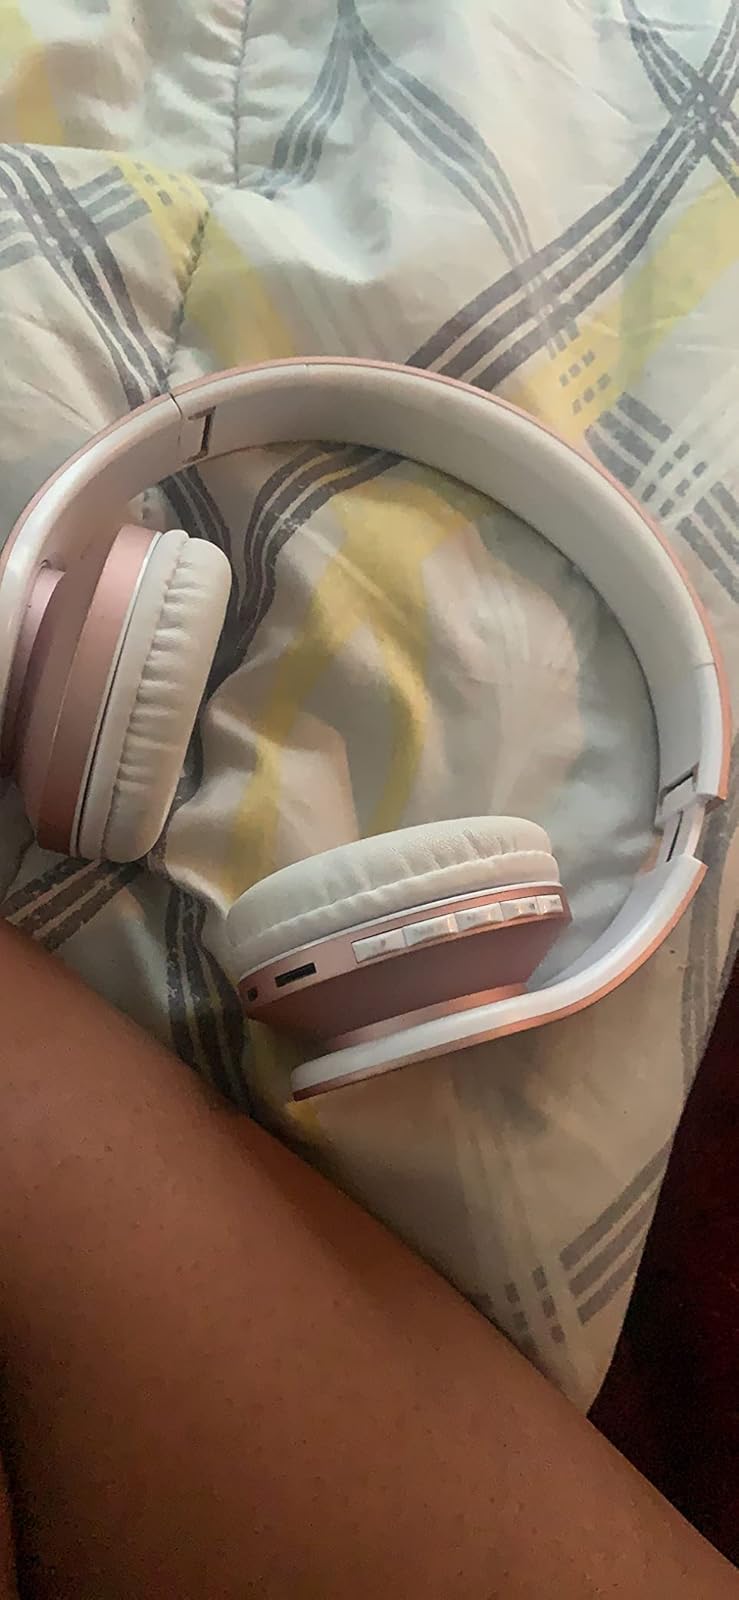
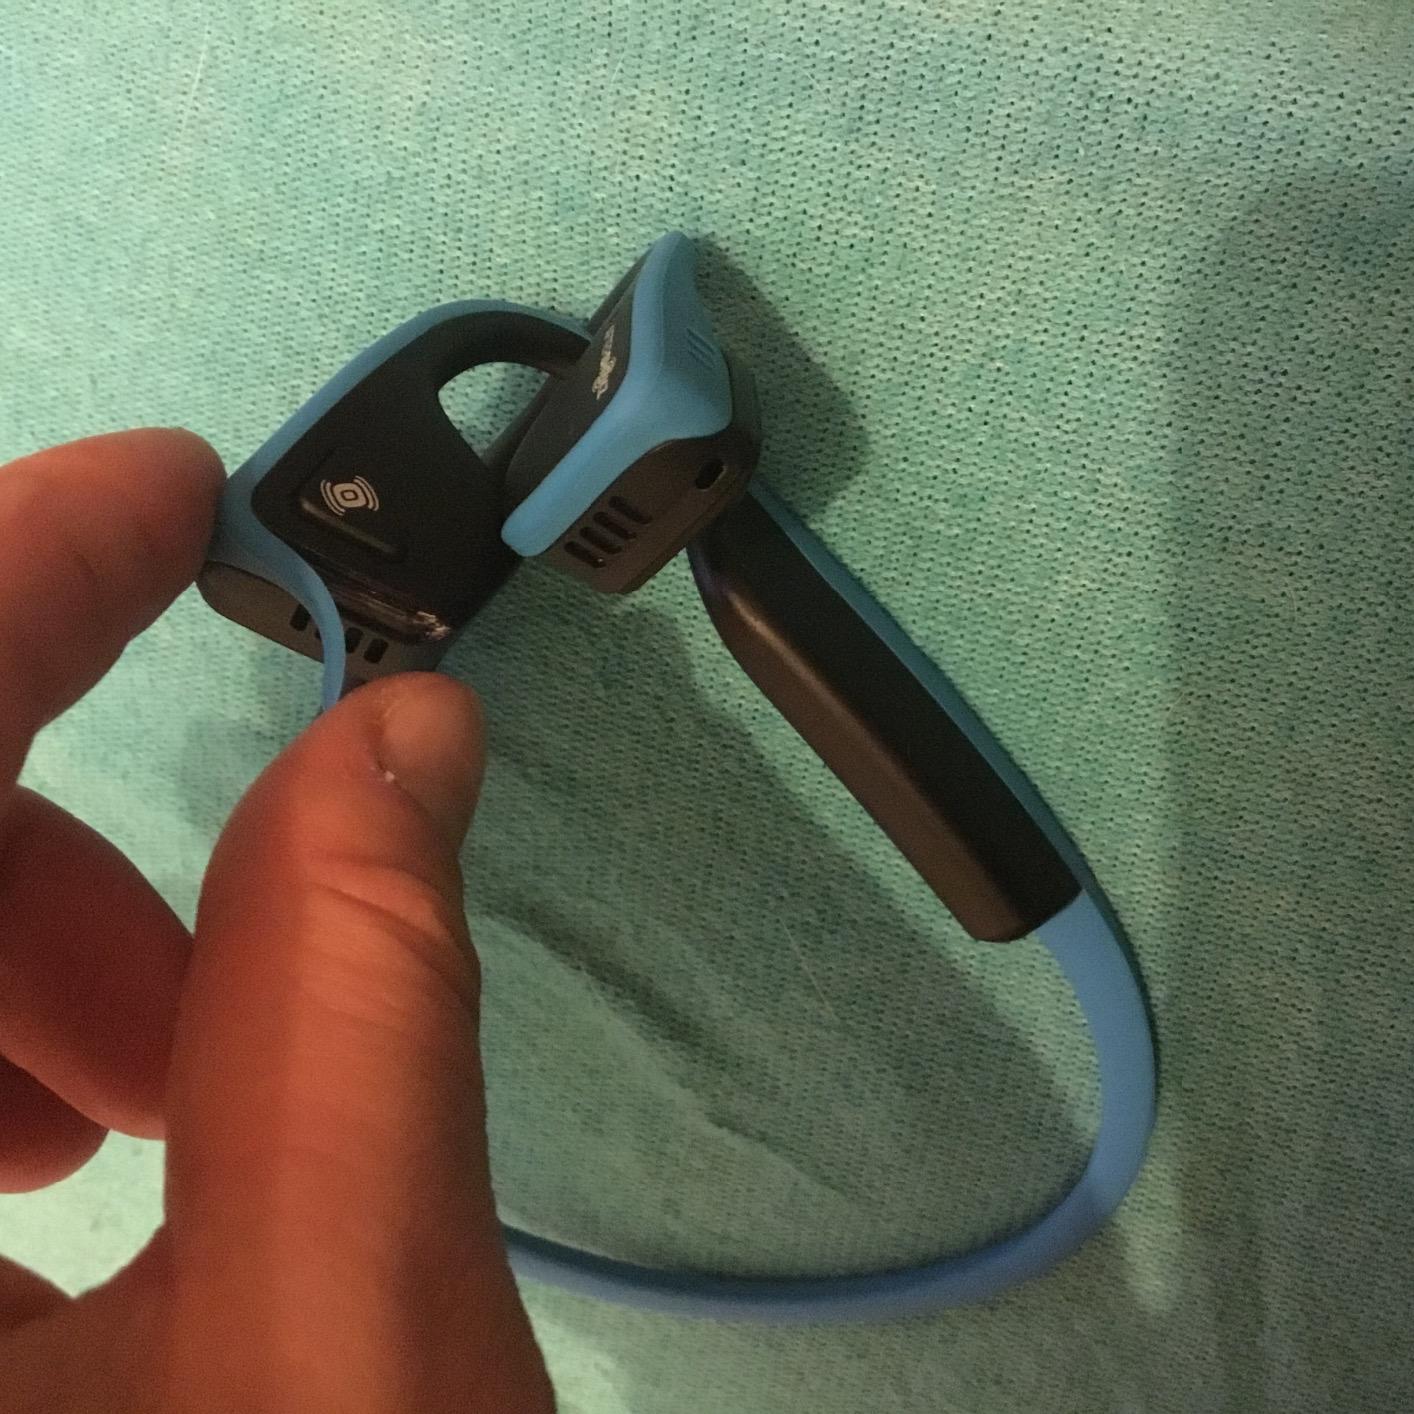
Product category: headphones
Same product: no